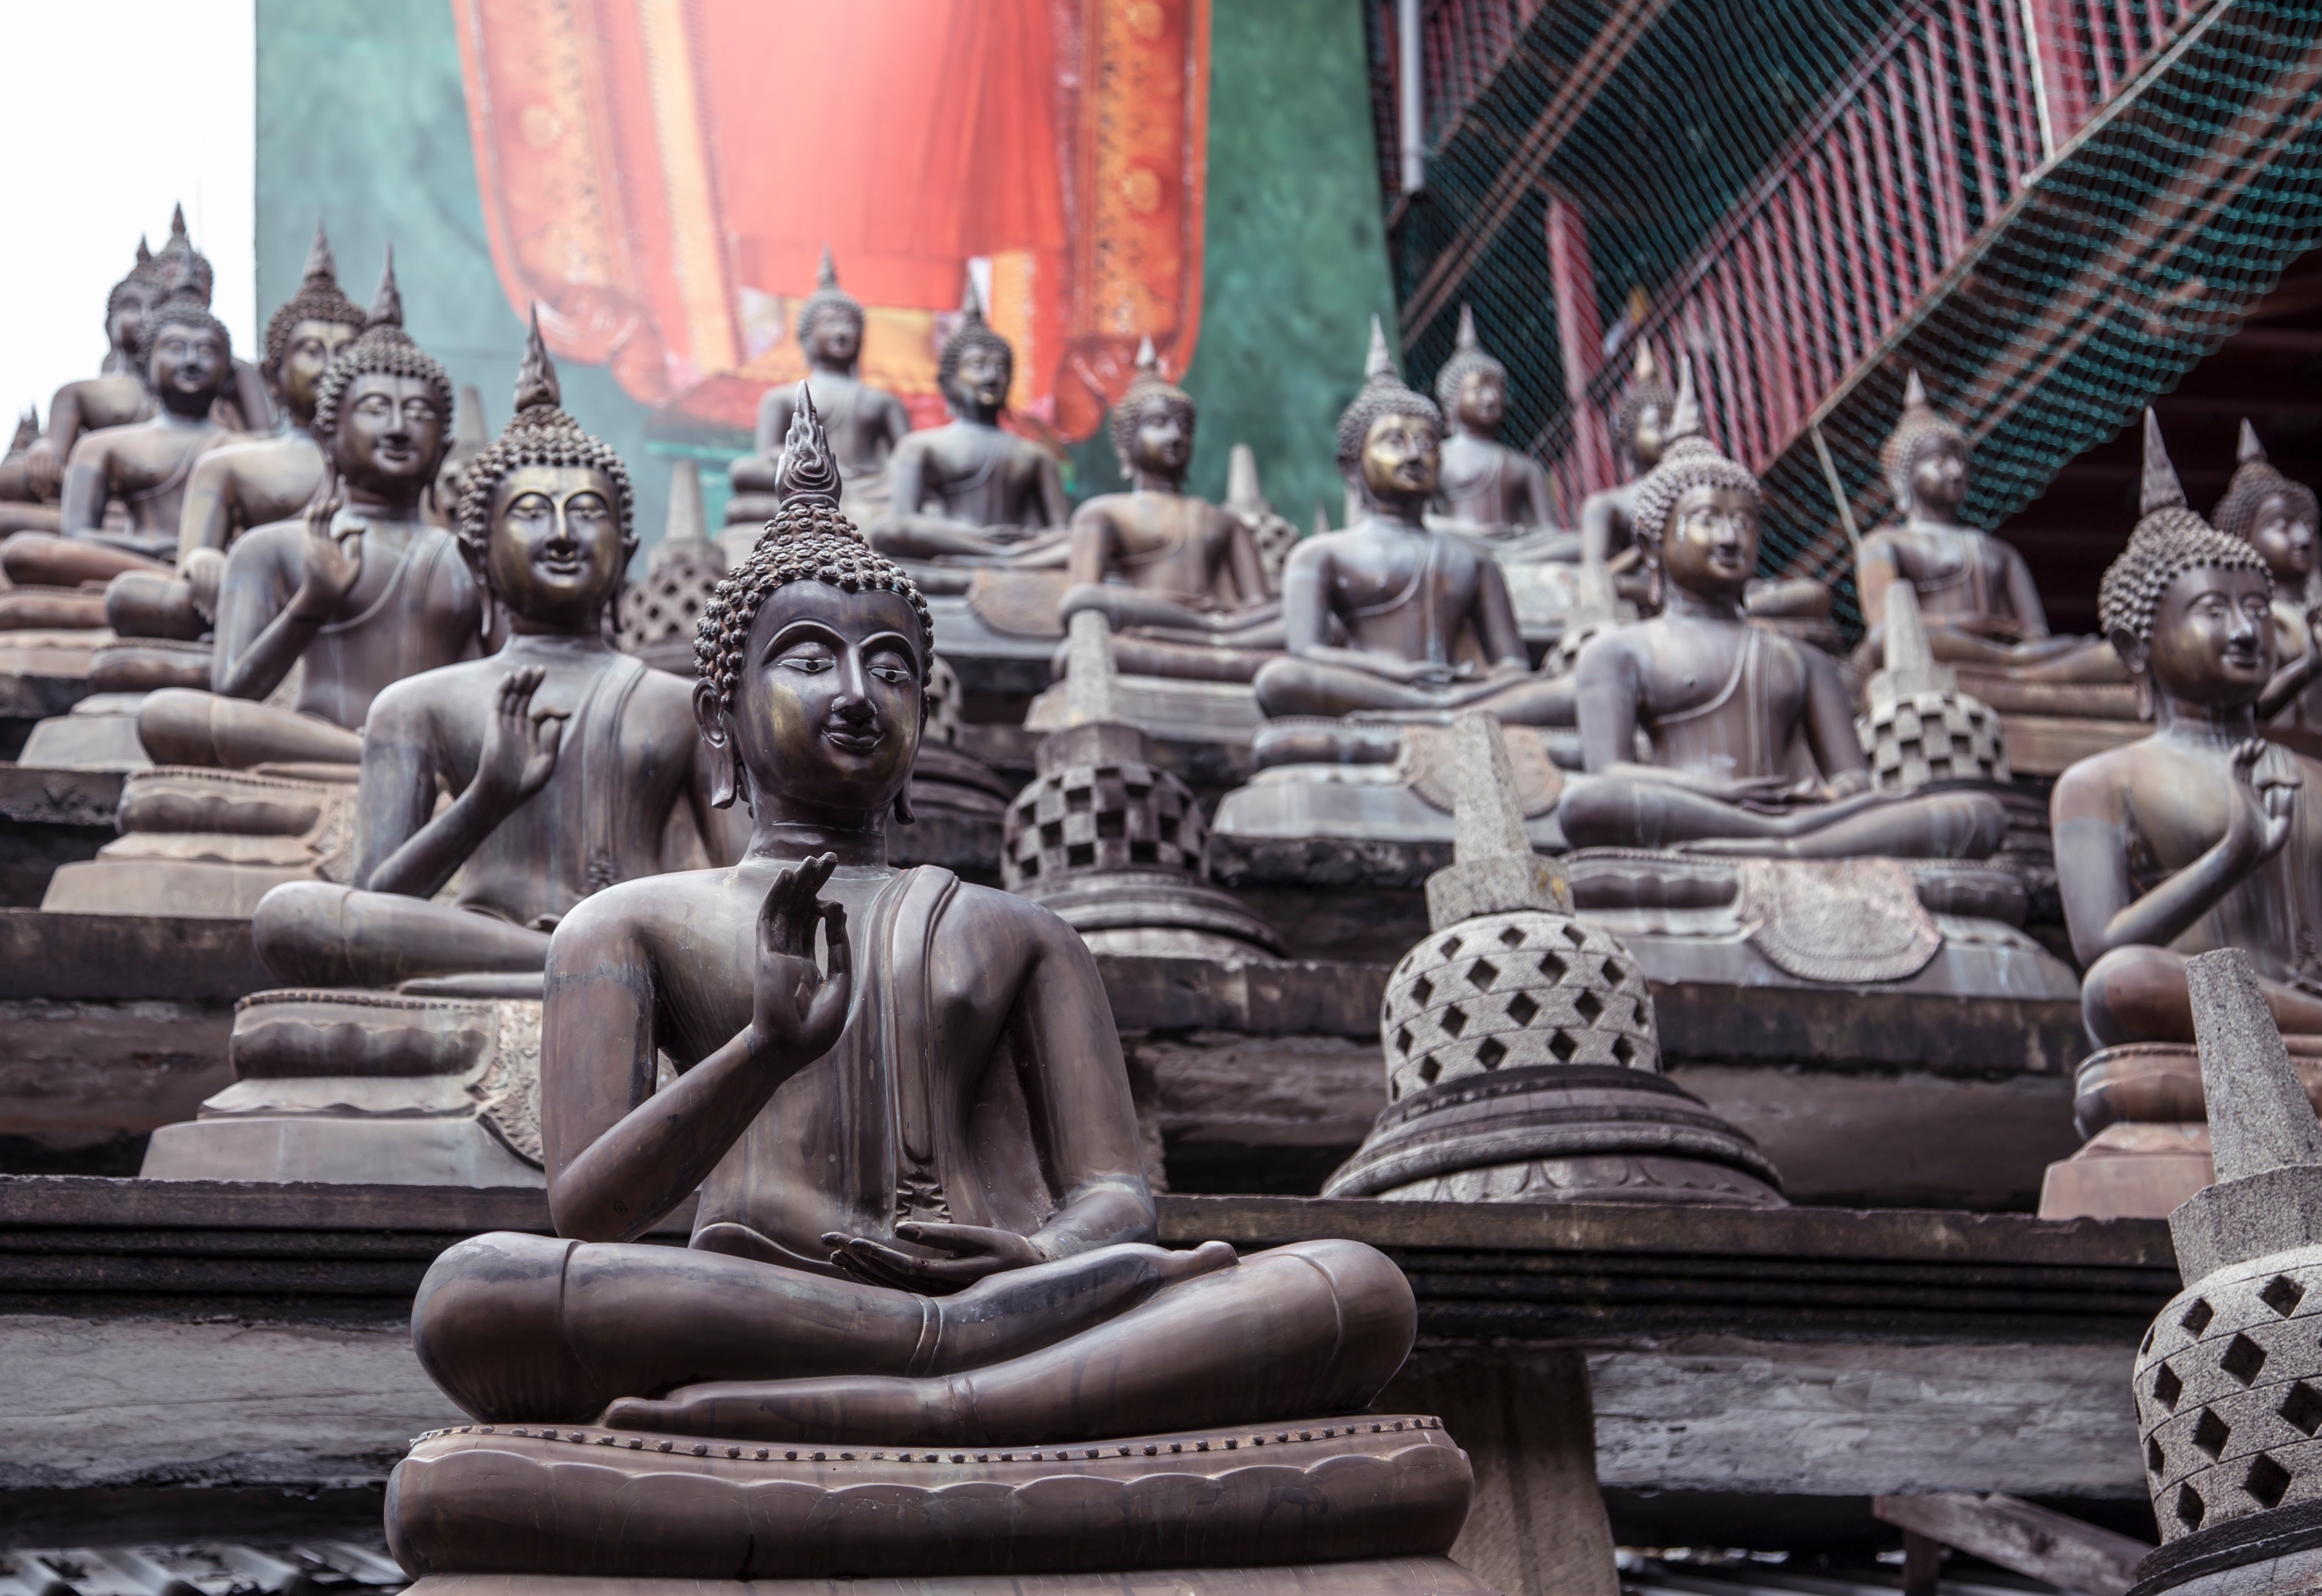
statue, hindu temple, monument, stone carving, gautama buddha, art, sculpture, temple, ancient history